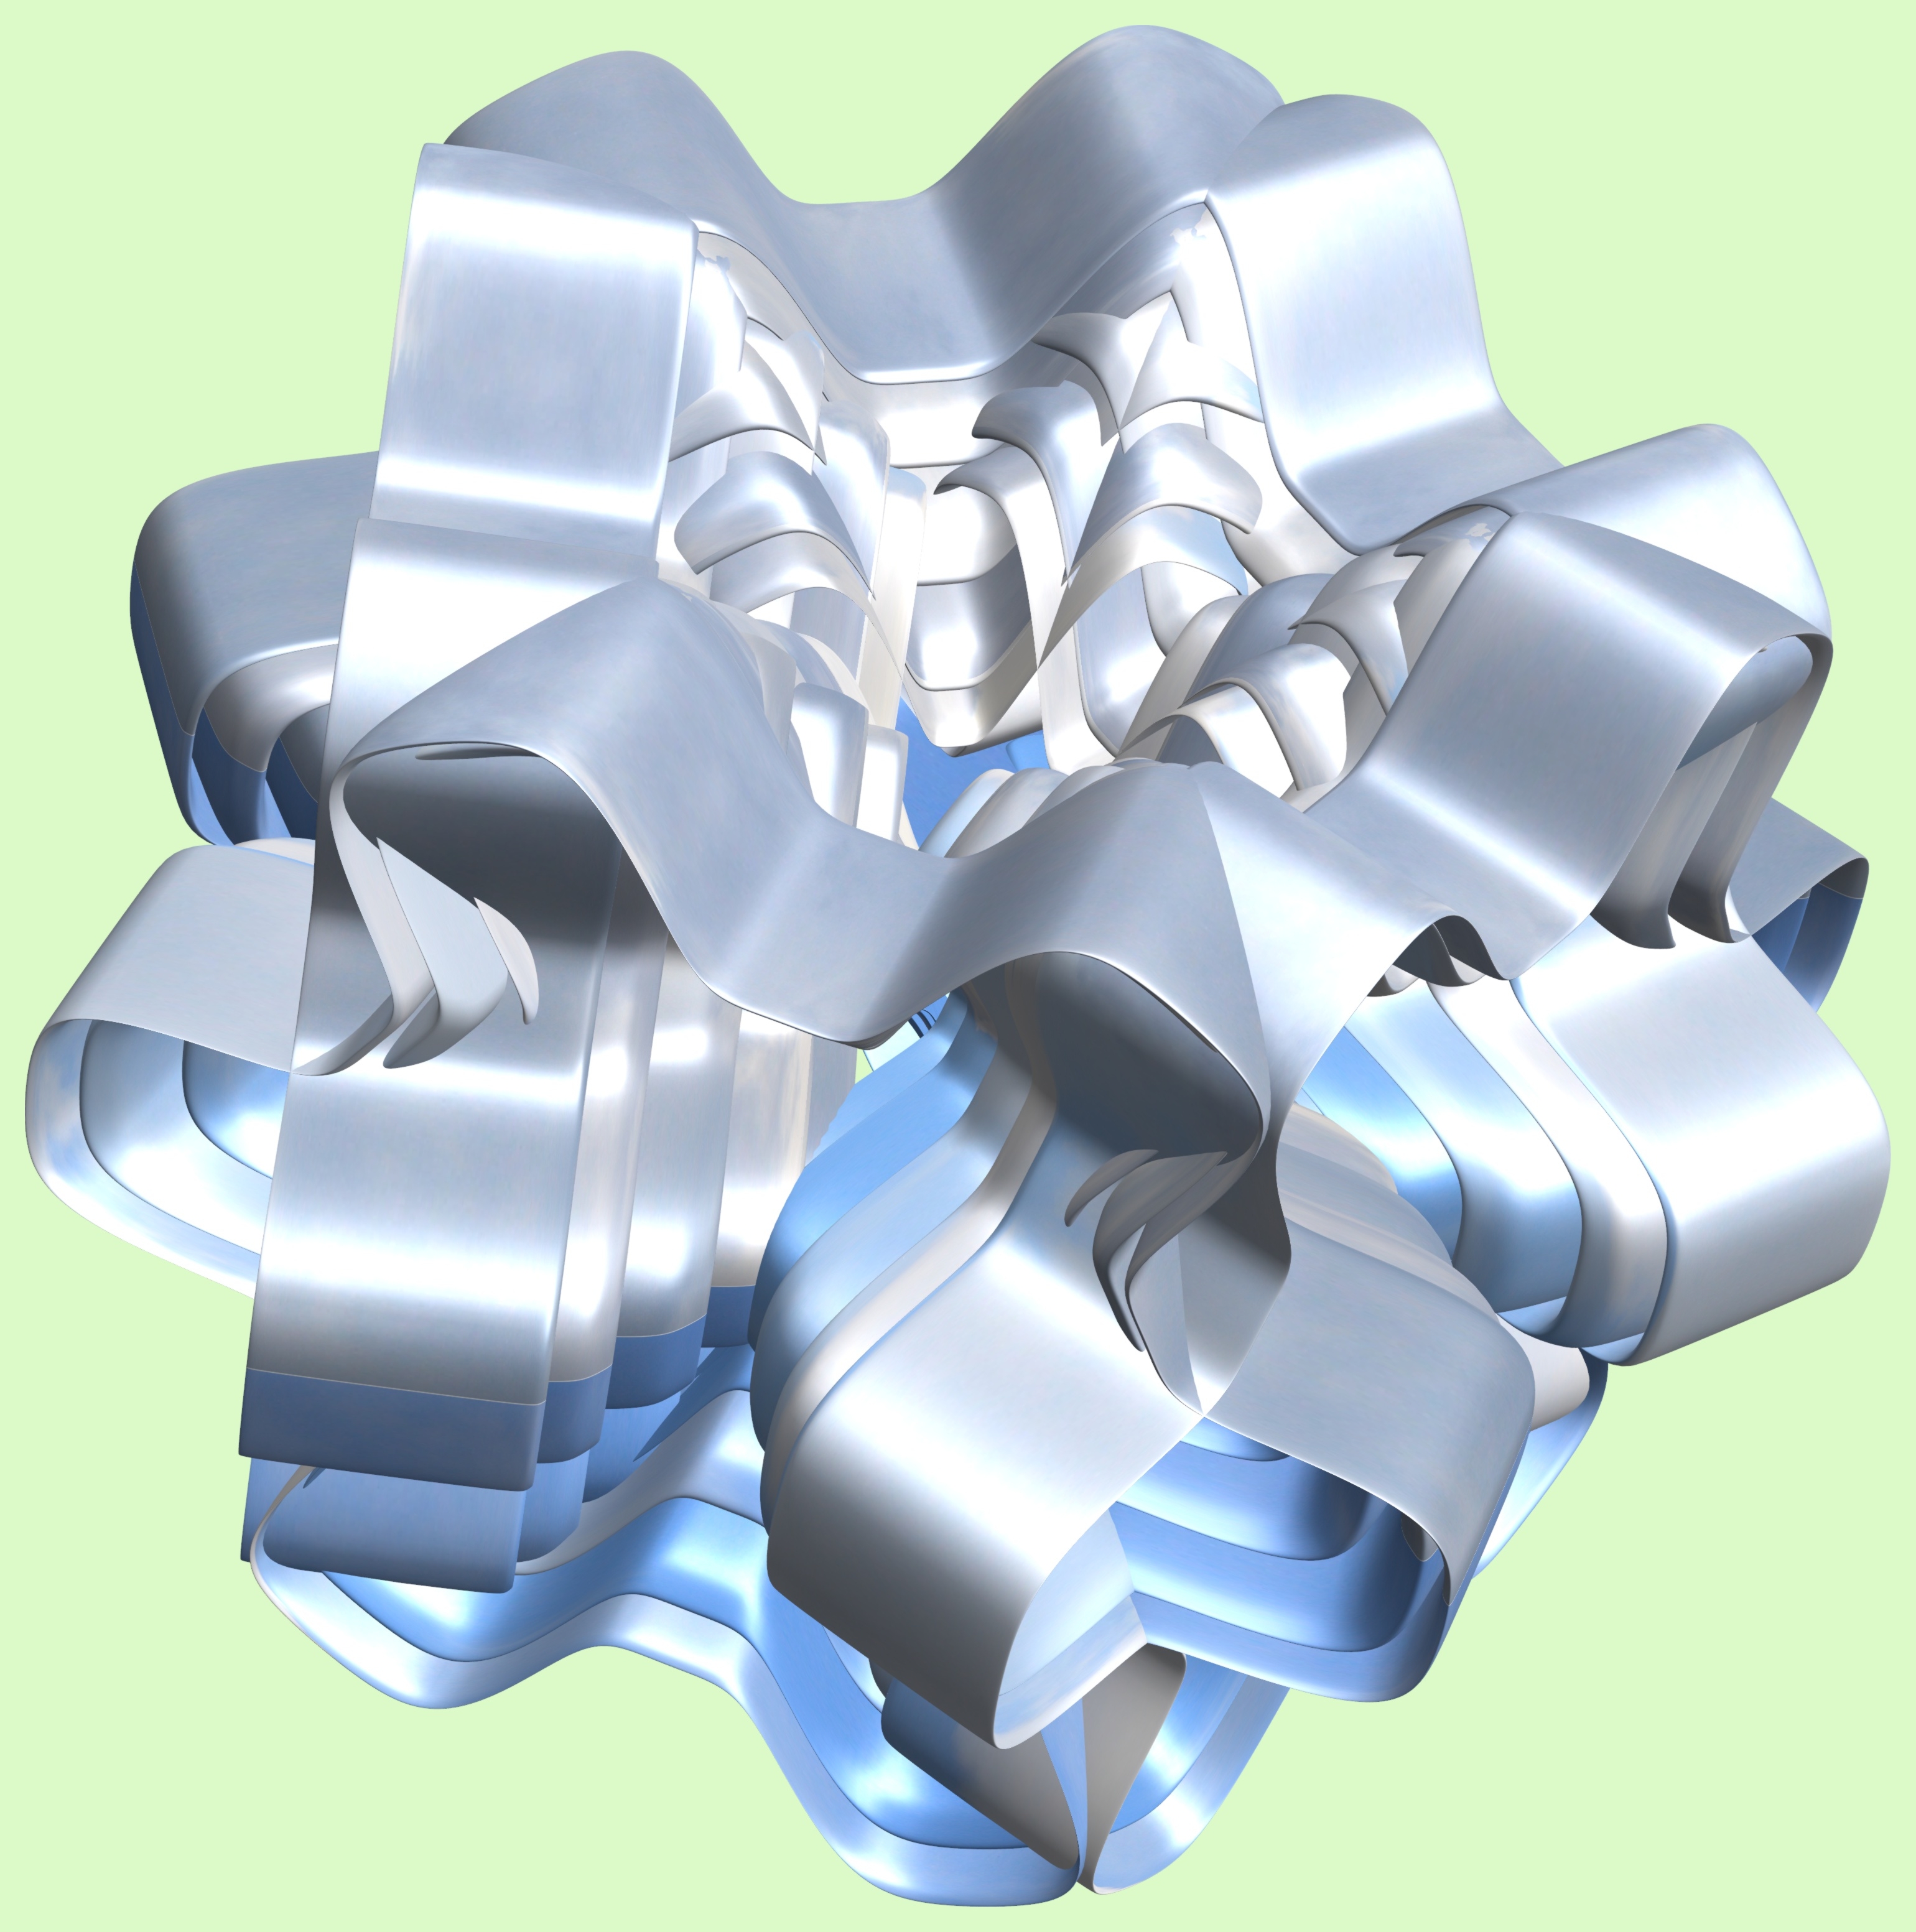
structure, wheel, texture, pattern, machine, product, design, symmetry, 3d, graphic, torus, mathematica, cg, parametricplot3d, code, program, algorithm, mapping, aircraft engine